Federico Fernández de Monjardín

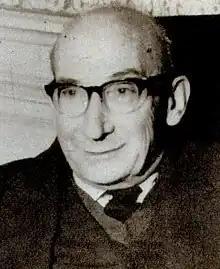
Fernández de Monjardín in 1950

Federico Fernández de Monjardín (14 December 1895 – 3 April 1970) was an Argentine politician, journalist and historian. He was a member of the Radical Civic Union throughout most of his career, later joining the faction that split into the Intransigent Radical Civic Union in the aftermath of the 1955 coup d'état.